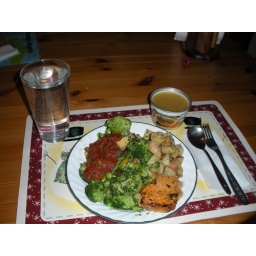
Mesquite chicken with potato chunks and broccolli &amp;amp; veggies under salsa, and side cup of chicken soup.